Erceville

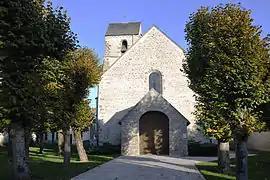
The church in Erceville

Erceville is a commune in the Loiret department in north-central France.